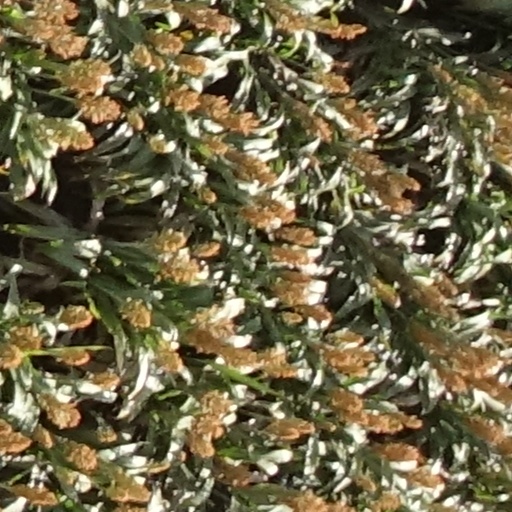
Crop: sorghum